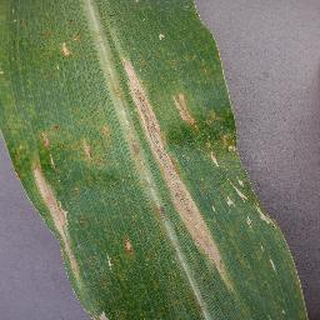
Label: corn_northern_leaf_blight